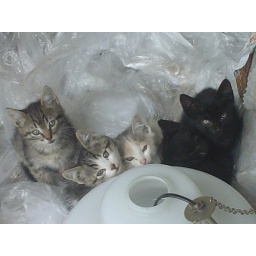
street cats in ukraine